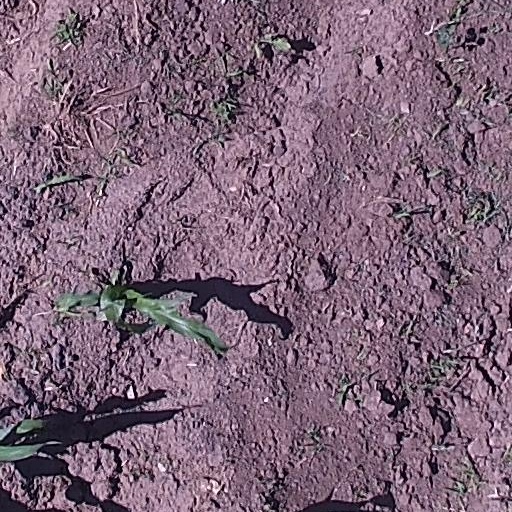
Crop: maize; corn